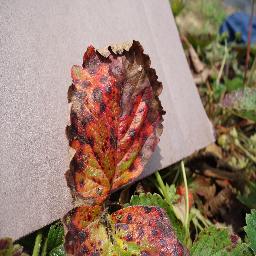
Label: Strawberry___Leaf_scorch